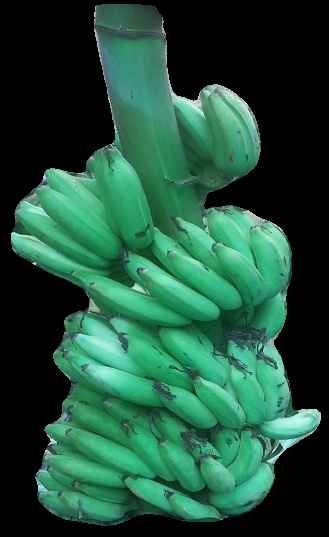
Variety: elakki-bale
Grade: grade1